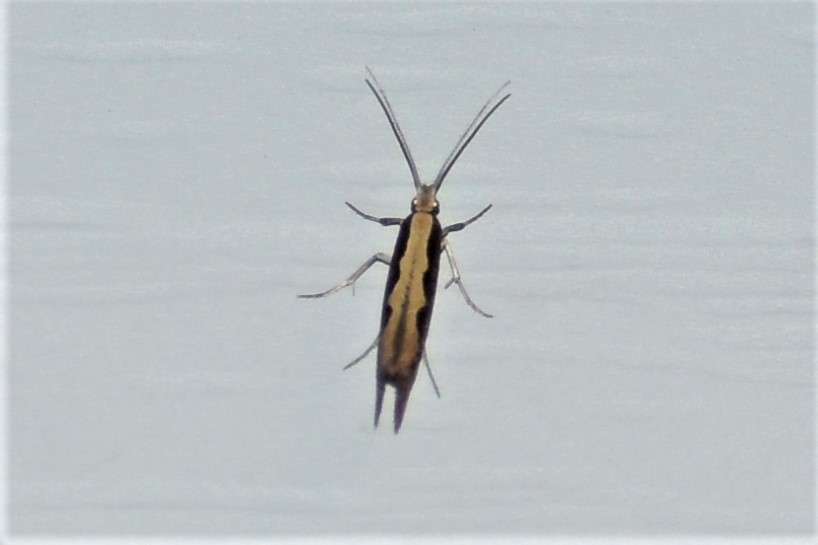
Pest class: diamondback_moth